Satish Chandra Vidyabhusan

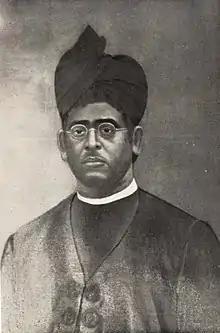

Satish Chandra Vidyabhusan (30 July 1870 – 25 April 1920) was a Bengali scholar of Sanskrit and Pali Language and principal of Sanskrit College.